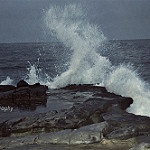
Label: sea